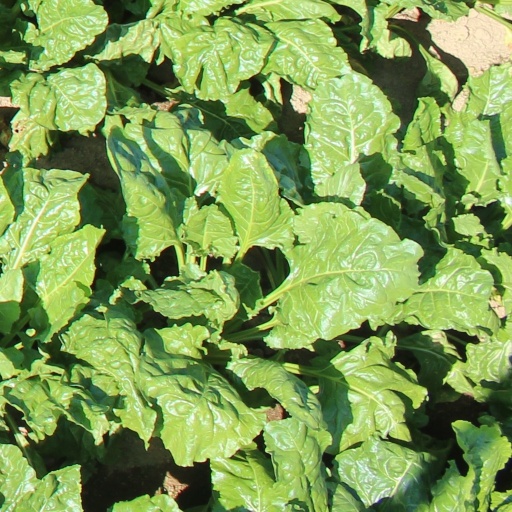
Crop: sugar beet